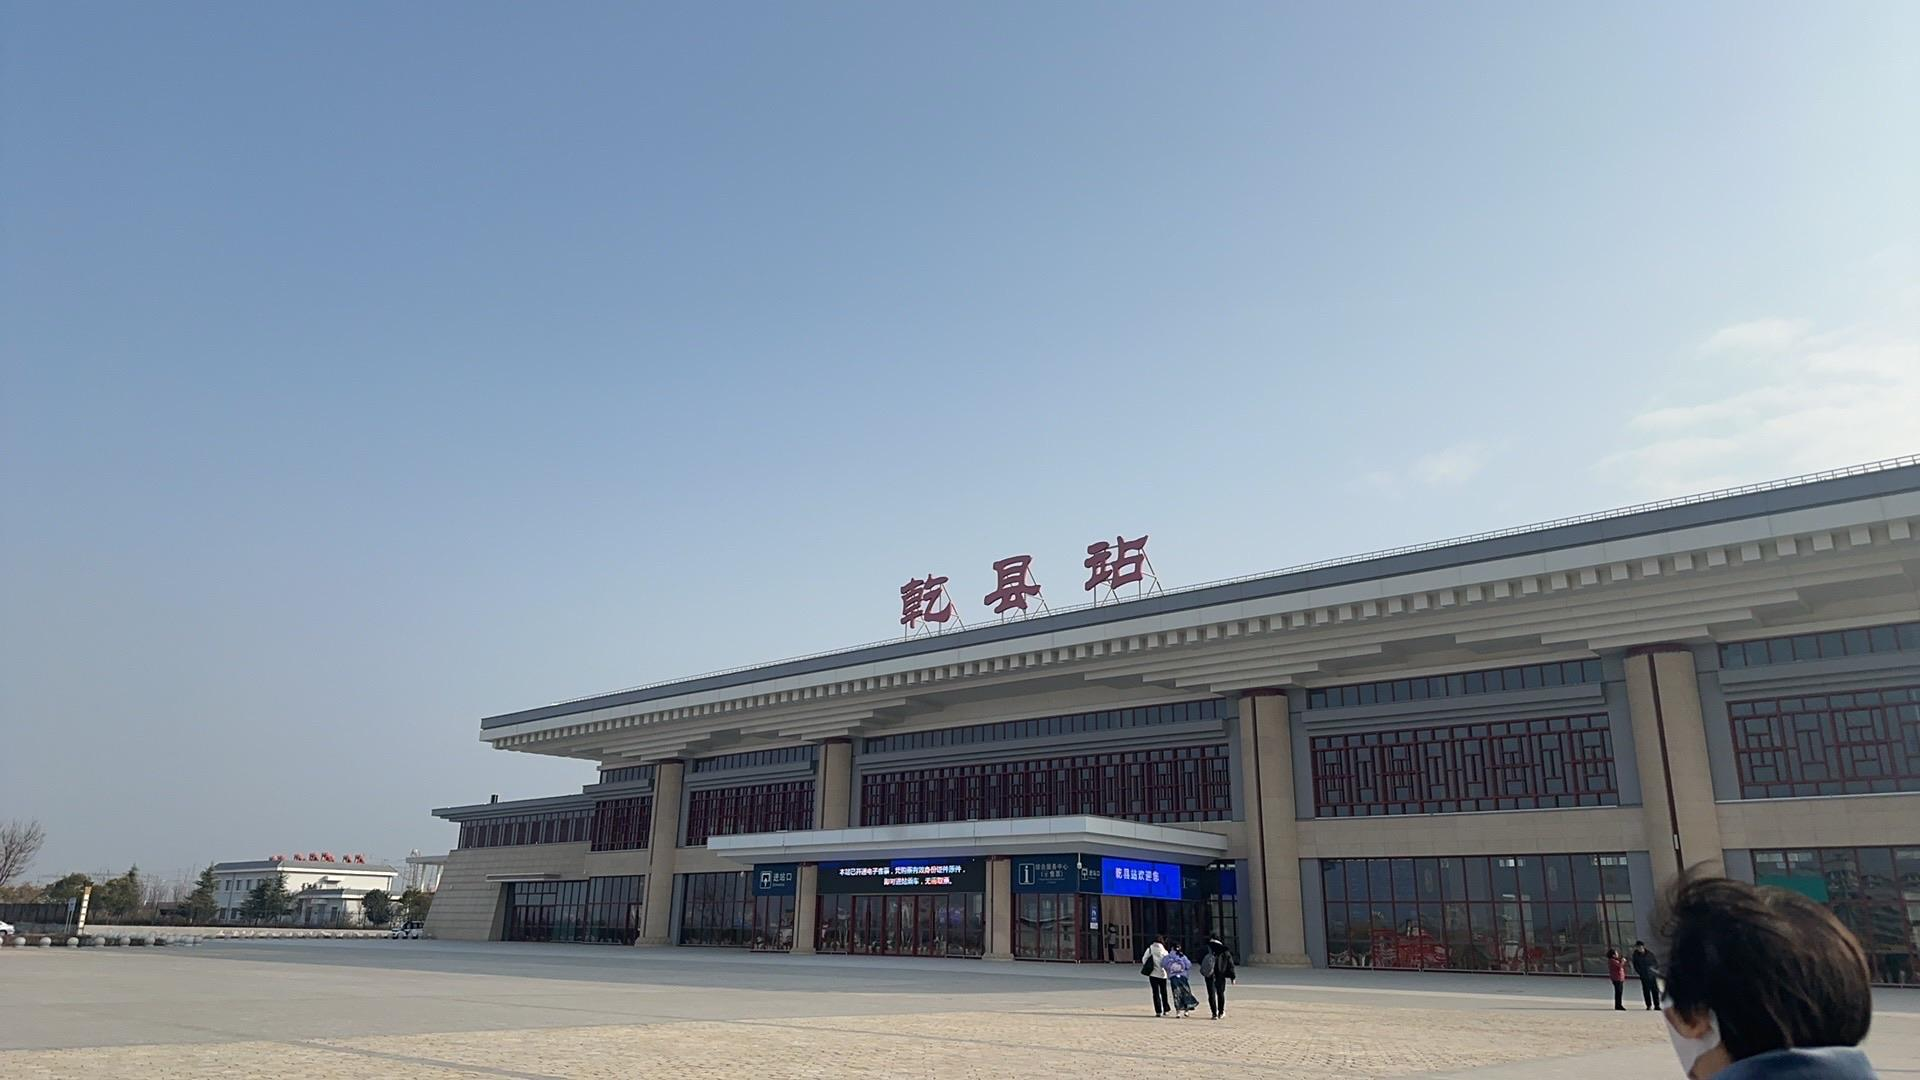
地标名称：乾县站
所在城市：咸阳市·乾县